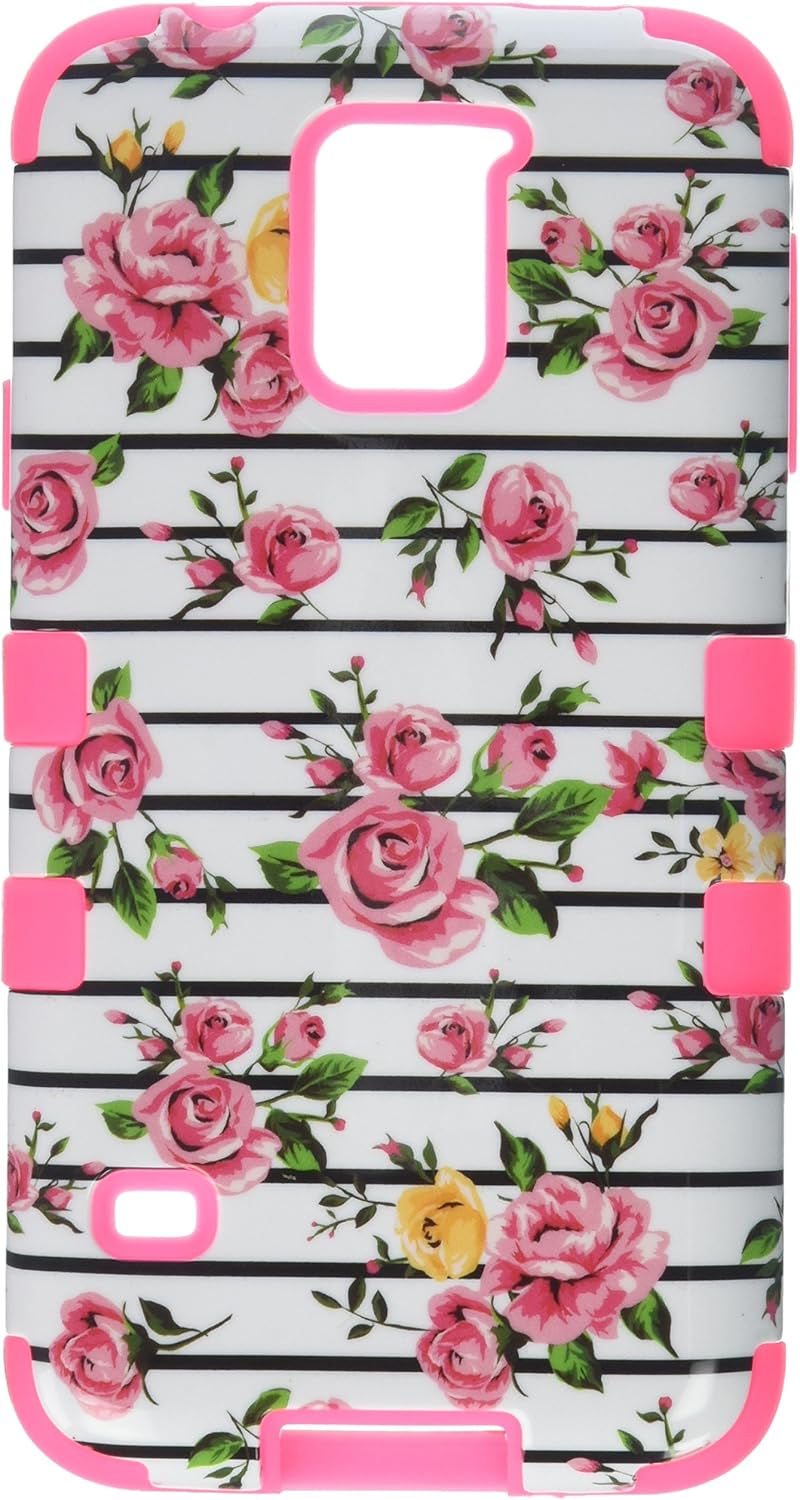
Asmyna TUFF Hybrid Phone Protector Cover for Samsung Galaxy S5 - Retail Packaging - Fresh Roses/Electric Pink
Category: Cell Phones & Accessories
This Pink Fresh Roses/Electric Pink TUFF Hybrid Phone Protector Cover for Samsung Galaxy S5 is perfectly manufactured to fit and complement the mold of the Samsung Galaxy S5. The quality material which are used for this case can provide protection. It can prevent scratches, chips and dirt from accumulating on your beautiful cellphone, and it is made from high-grade materials to complement the surface of the case. Each opening for the dock connector, charger, side buttons, speaker, microphone and camera were precisely cut to allow full access to every function the Samsung Galaxy S5 offers. This design feels really comfortable. The simple installation makes it easy for anybody to use!
Features: Designed for the Samsung Galaxy S5 | Color/Style: Pink Fresh Roses/Electric Pink | Allows access to all buttons and ports